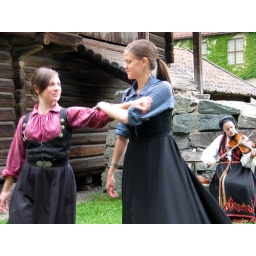
Boy wasn't working that day, so girl in blue was playing the part.